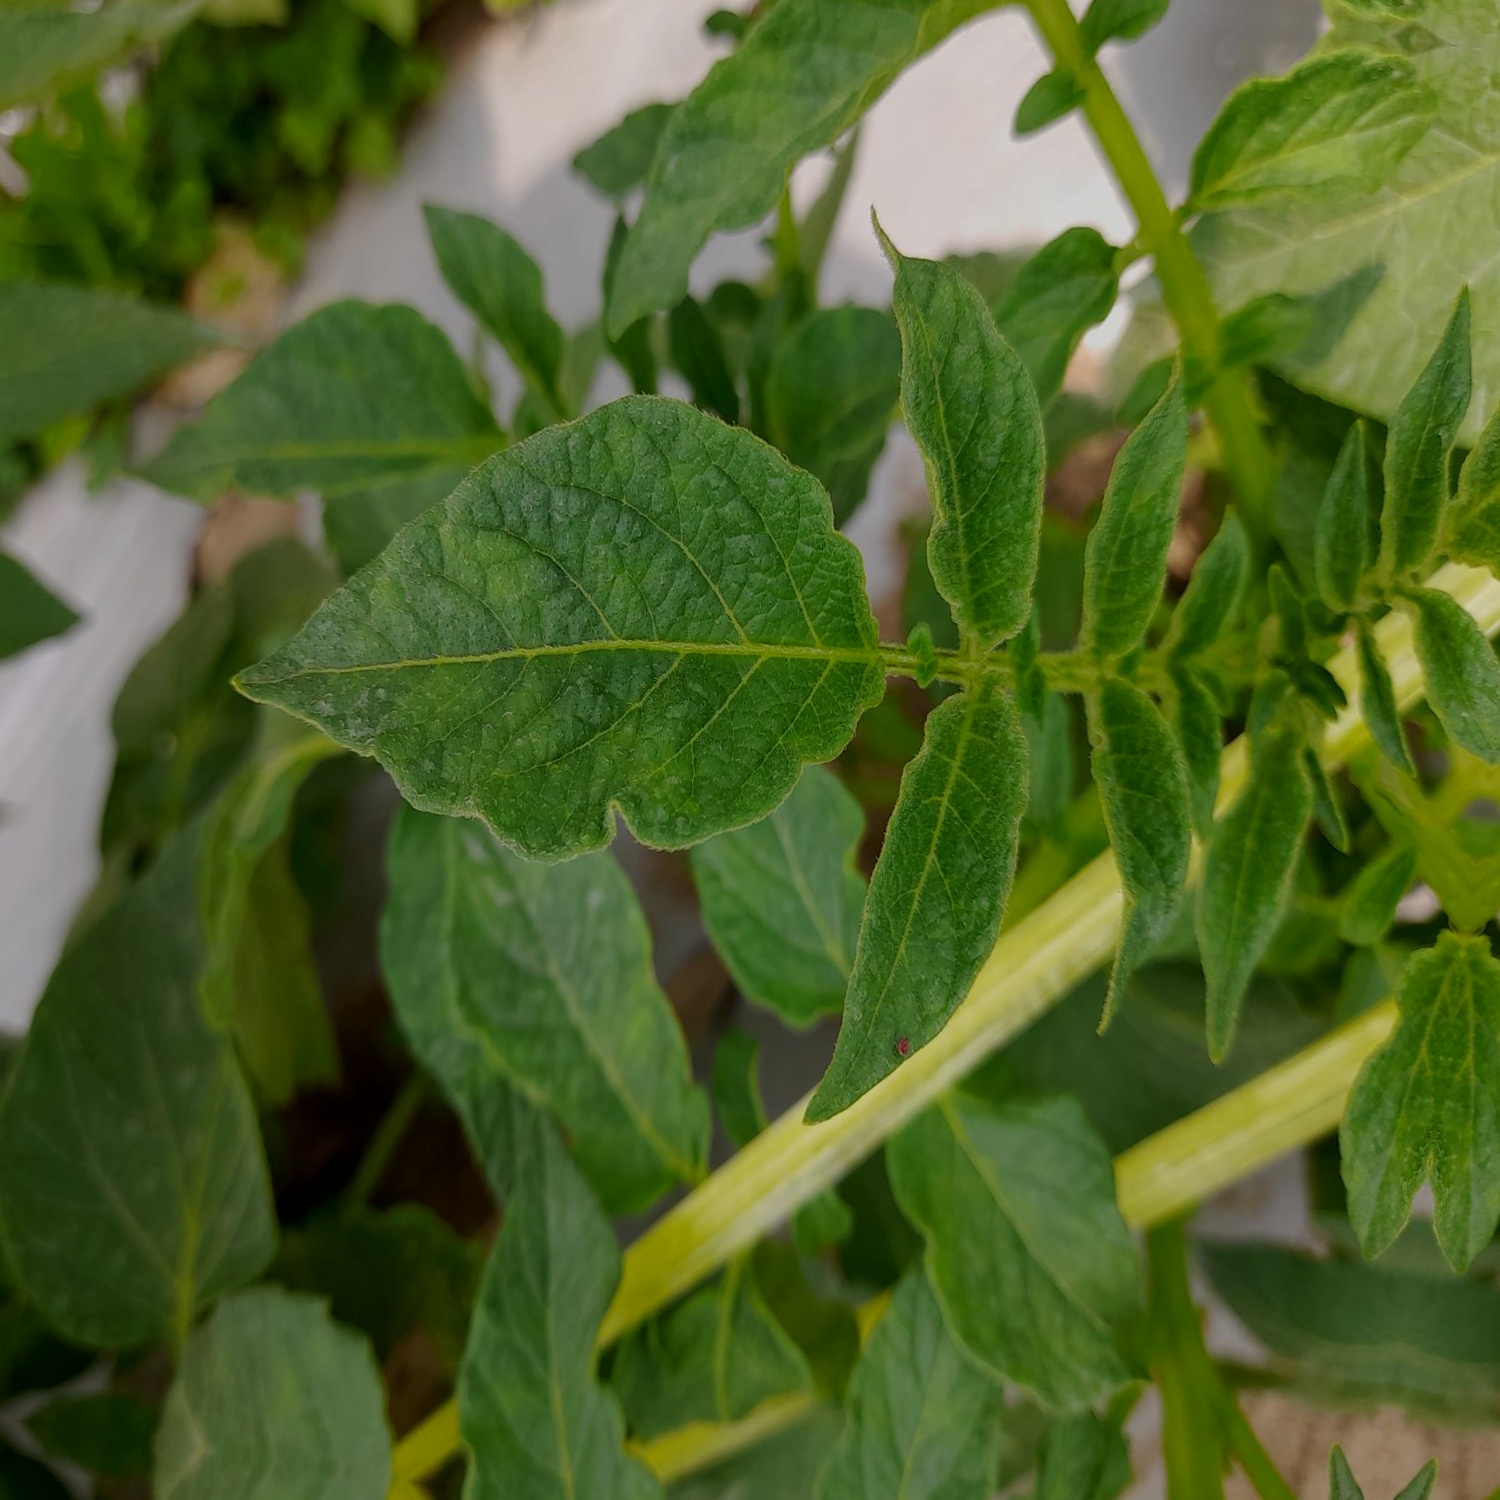
Etiqueta: Virus